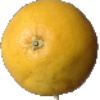
Label: white_grapefruit